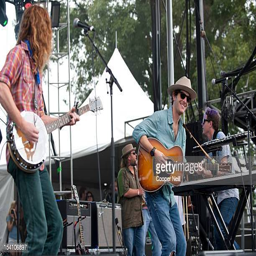
person of person performs during festival